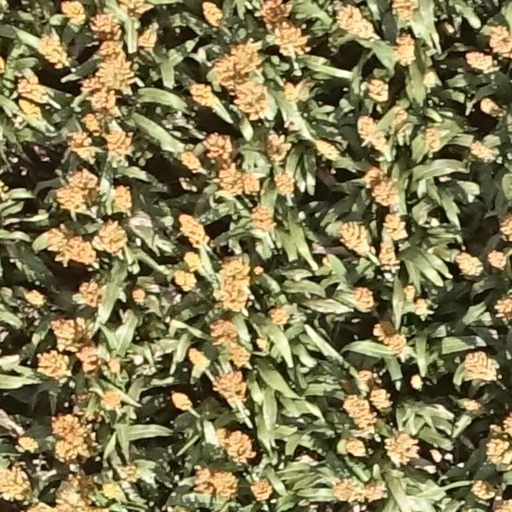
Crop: sorghum